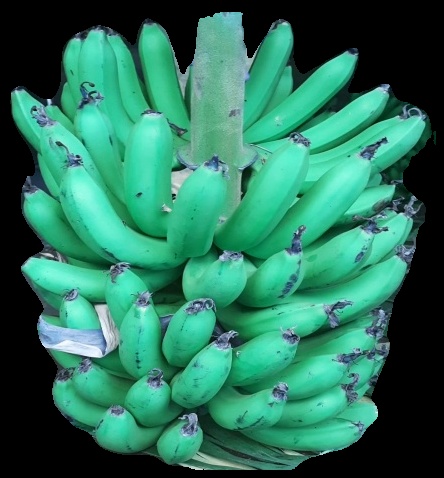
Variety: pachbale
Grade: grade1